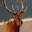
Label: deer